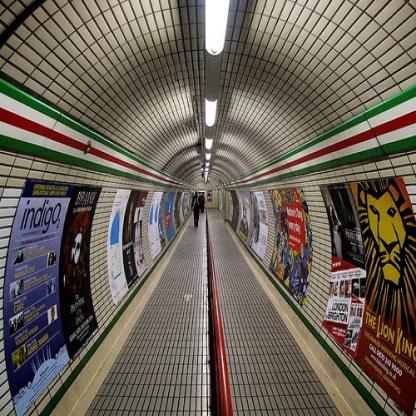
Scene: Indoor